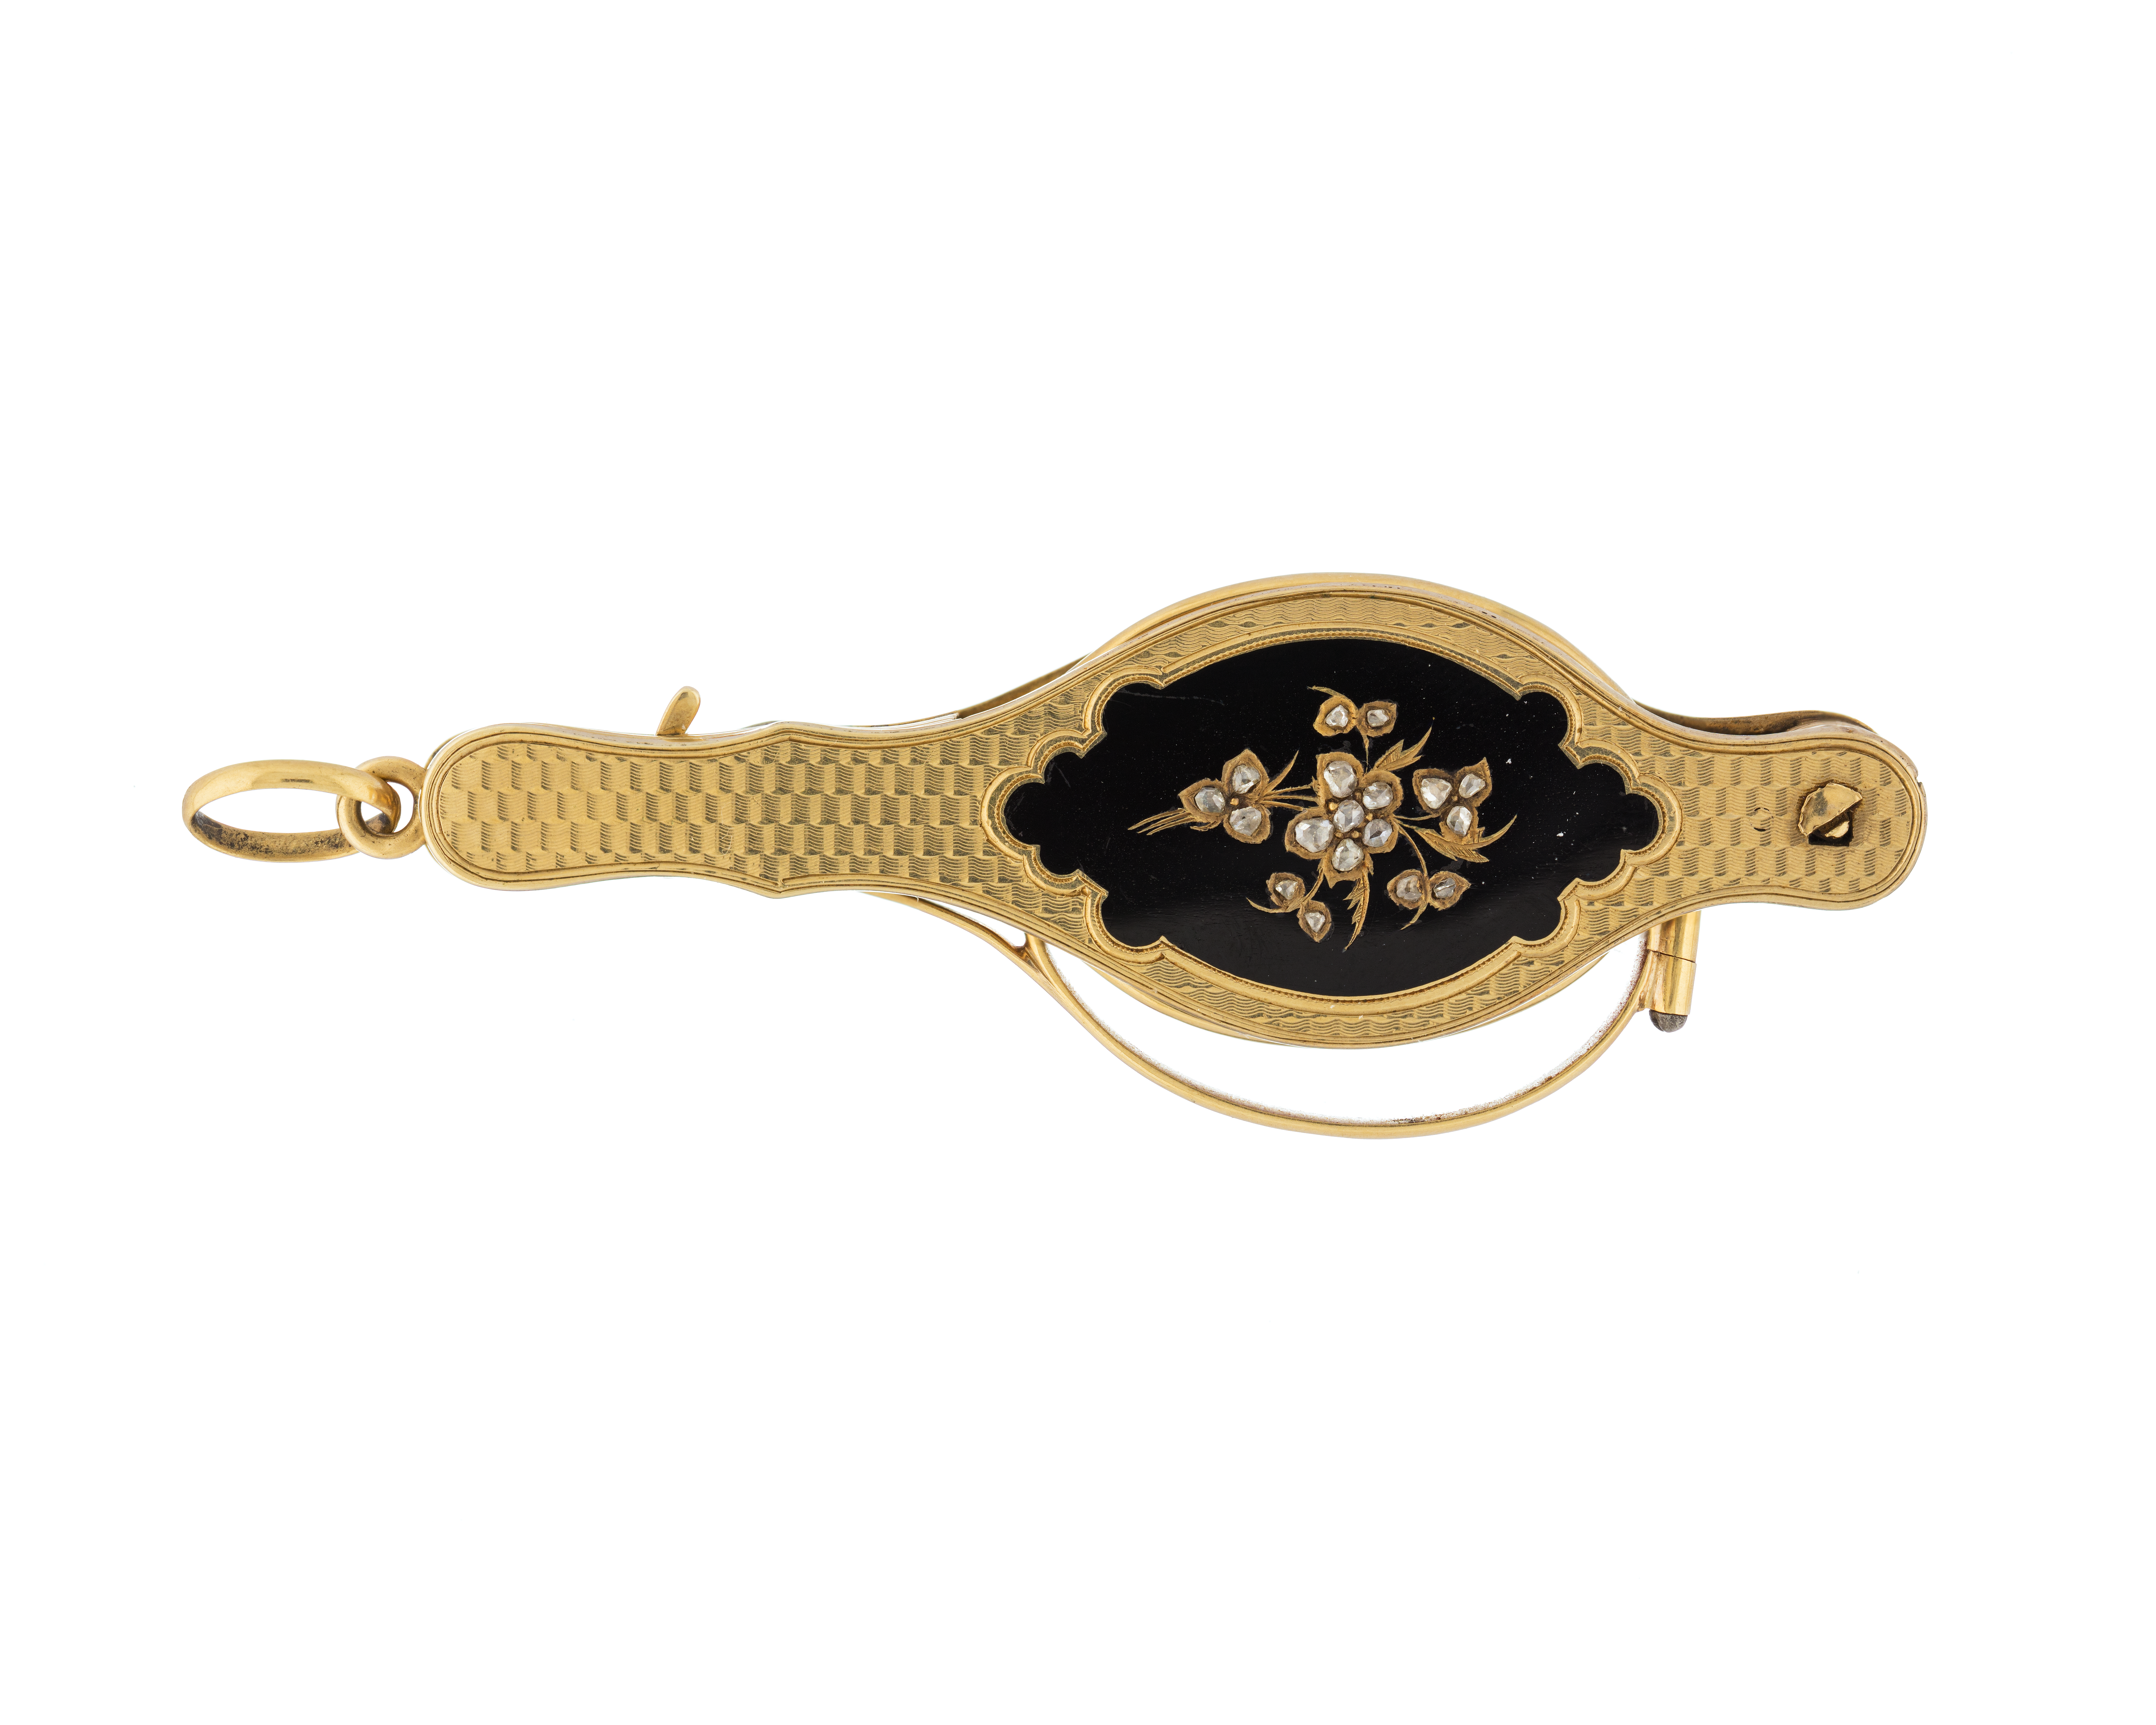
Note: For documentary purposes the original description has been retained. Factual corrections and alternative descriptions are encouraged separately from the original description.Hopfälld lornjett i guld med diamanter, 1860-tal. Nyckelord: 1860-tal, Rosenstenar, Föremålsbild, Lornjett
Specialty: medical-devices